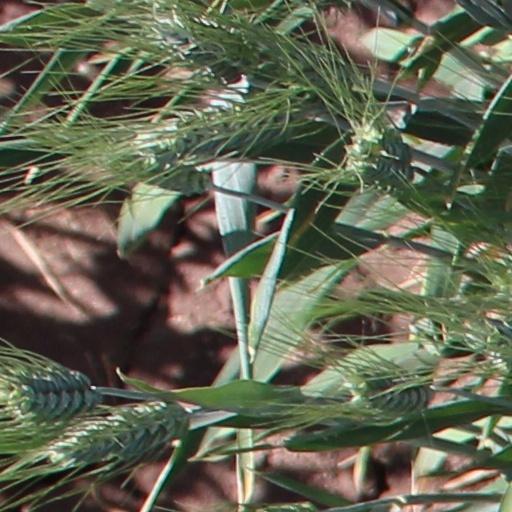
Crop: wheat